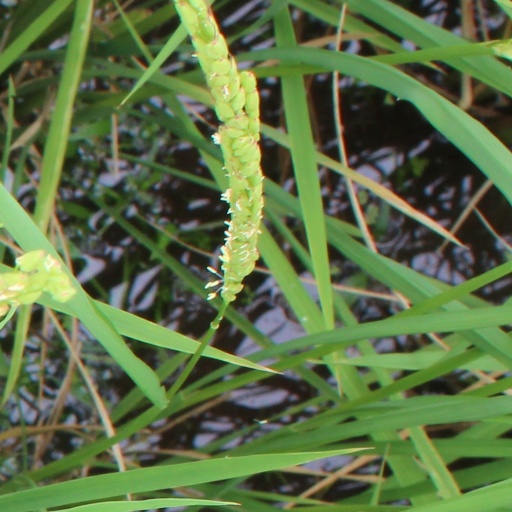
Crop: rice